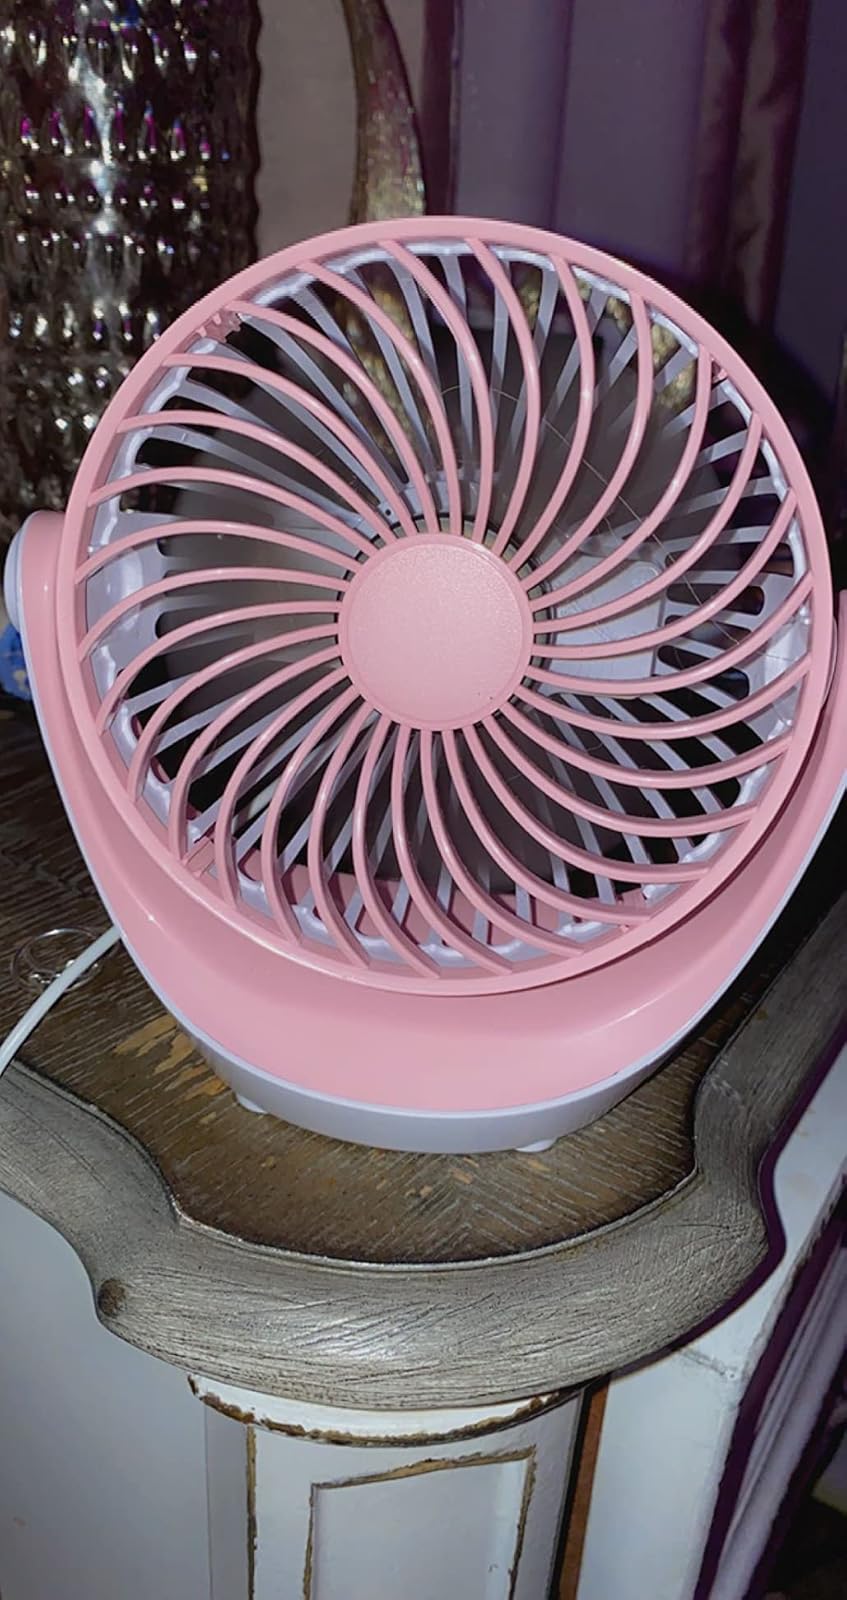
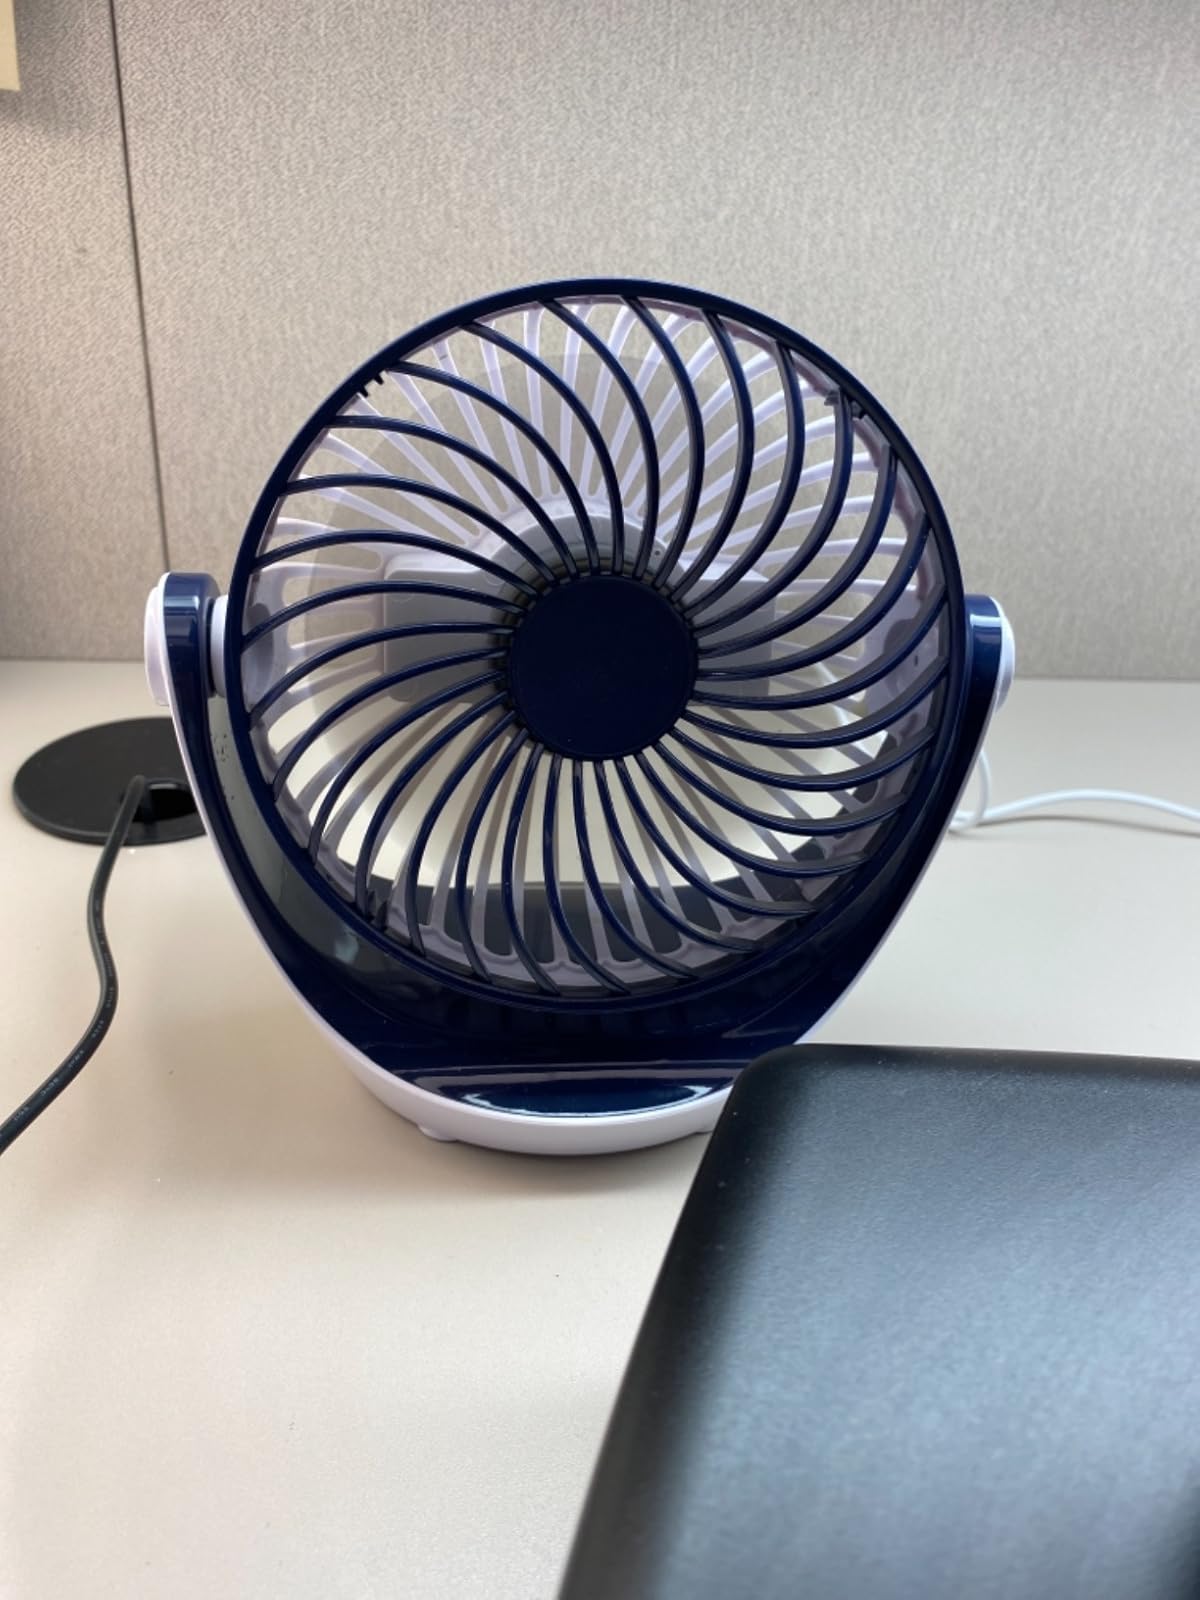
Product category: fan
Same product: no